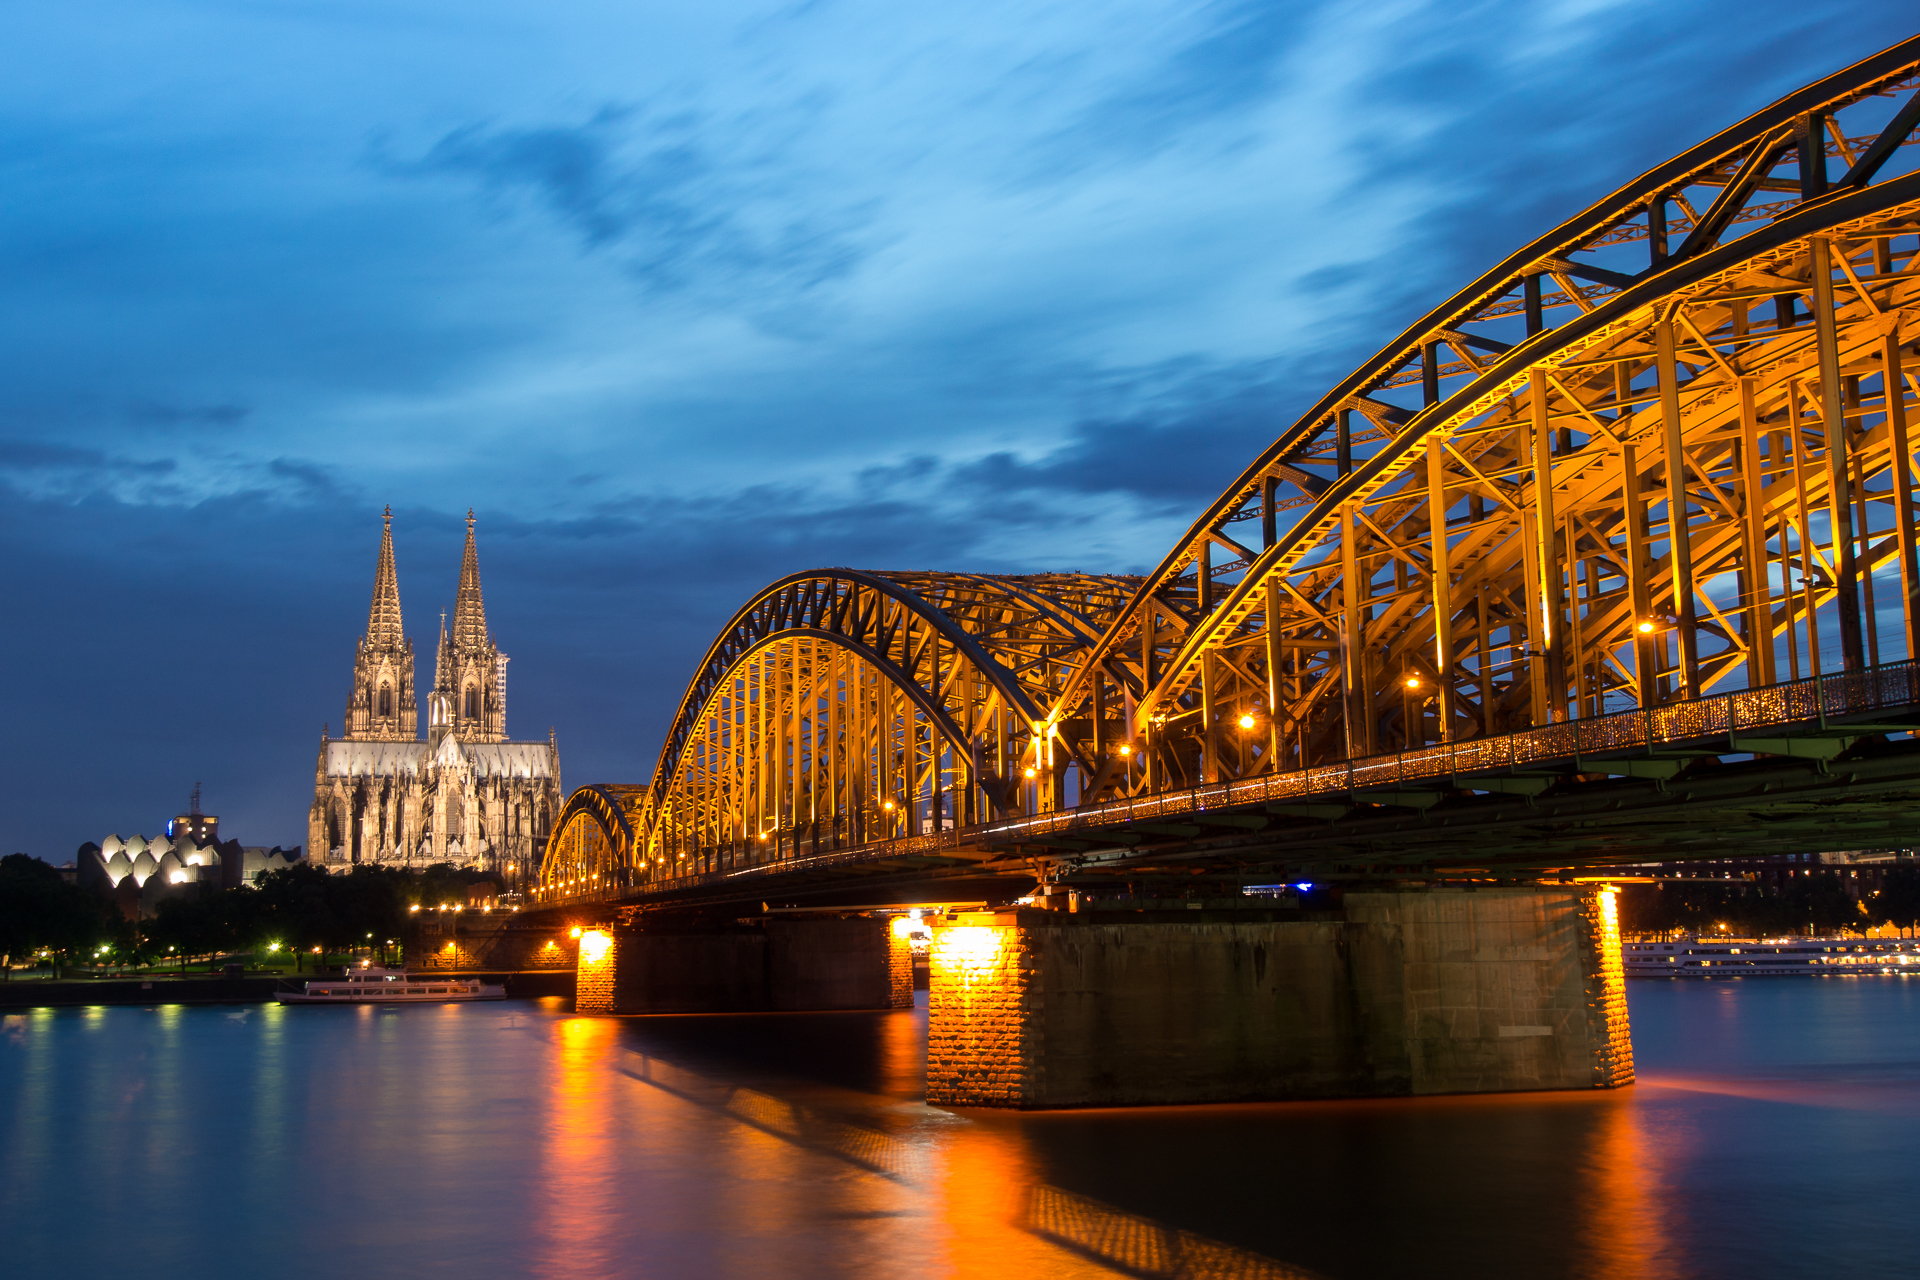
bridge, skyline, night, city, river, cityscape, dusk, evening, reflection, landmark, waterway, 2014, cologne, koln, panasoniclumixg5, olympusm918mm, urban area, nonbuilding structure